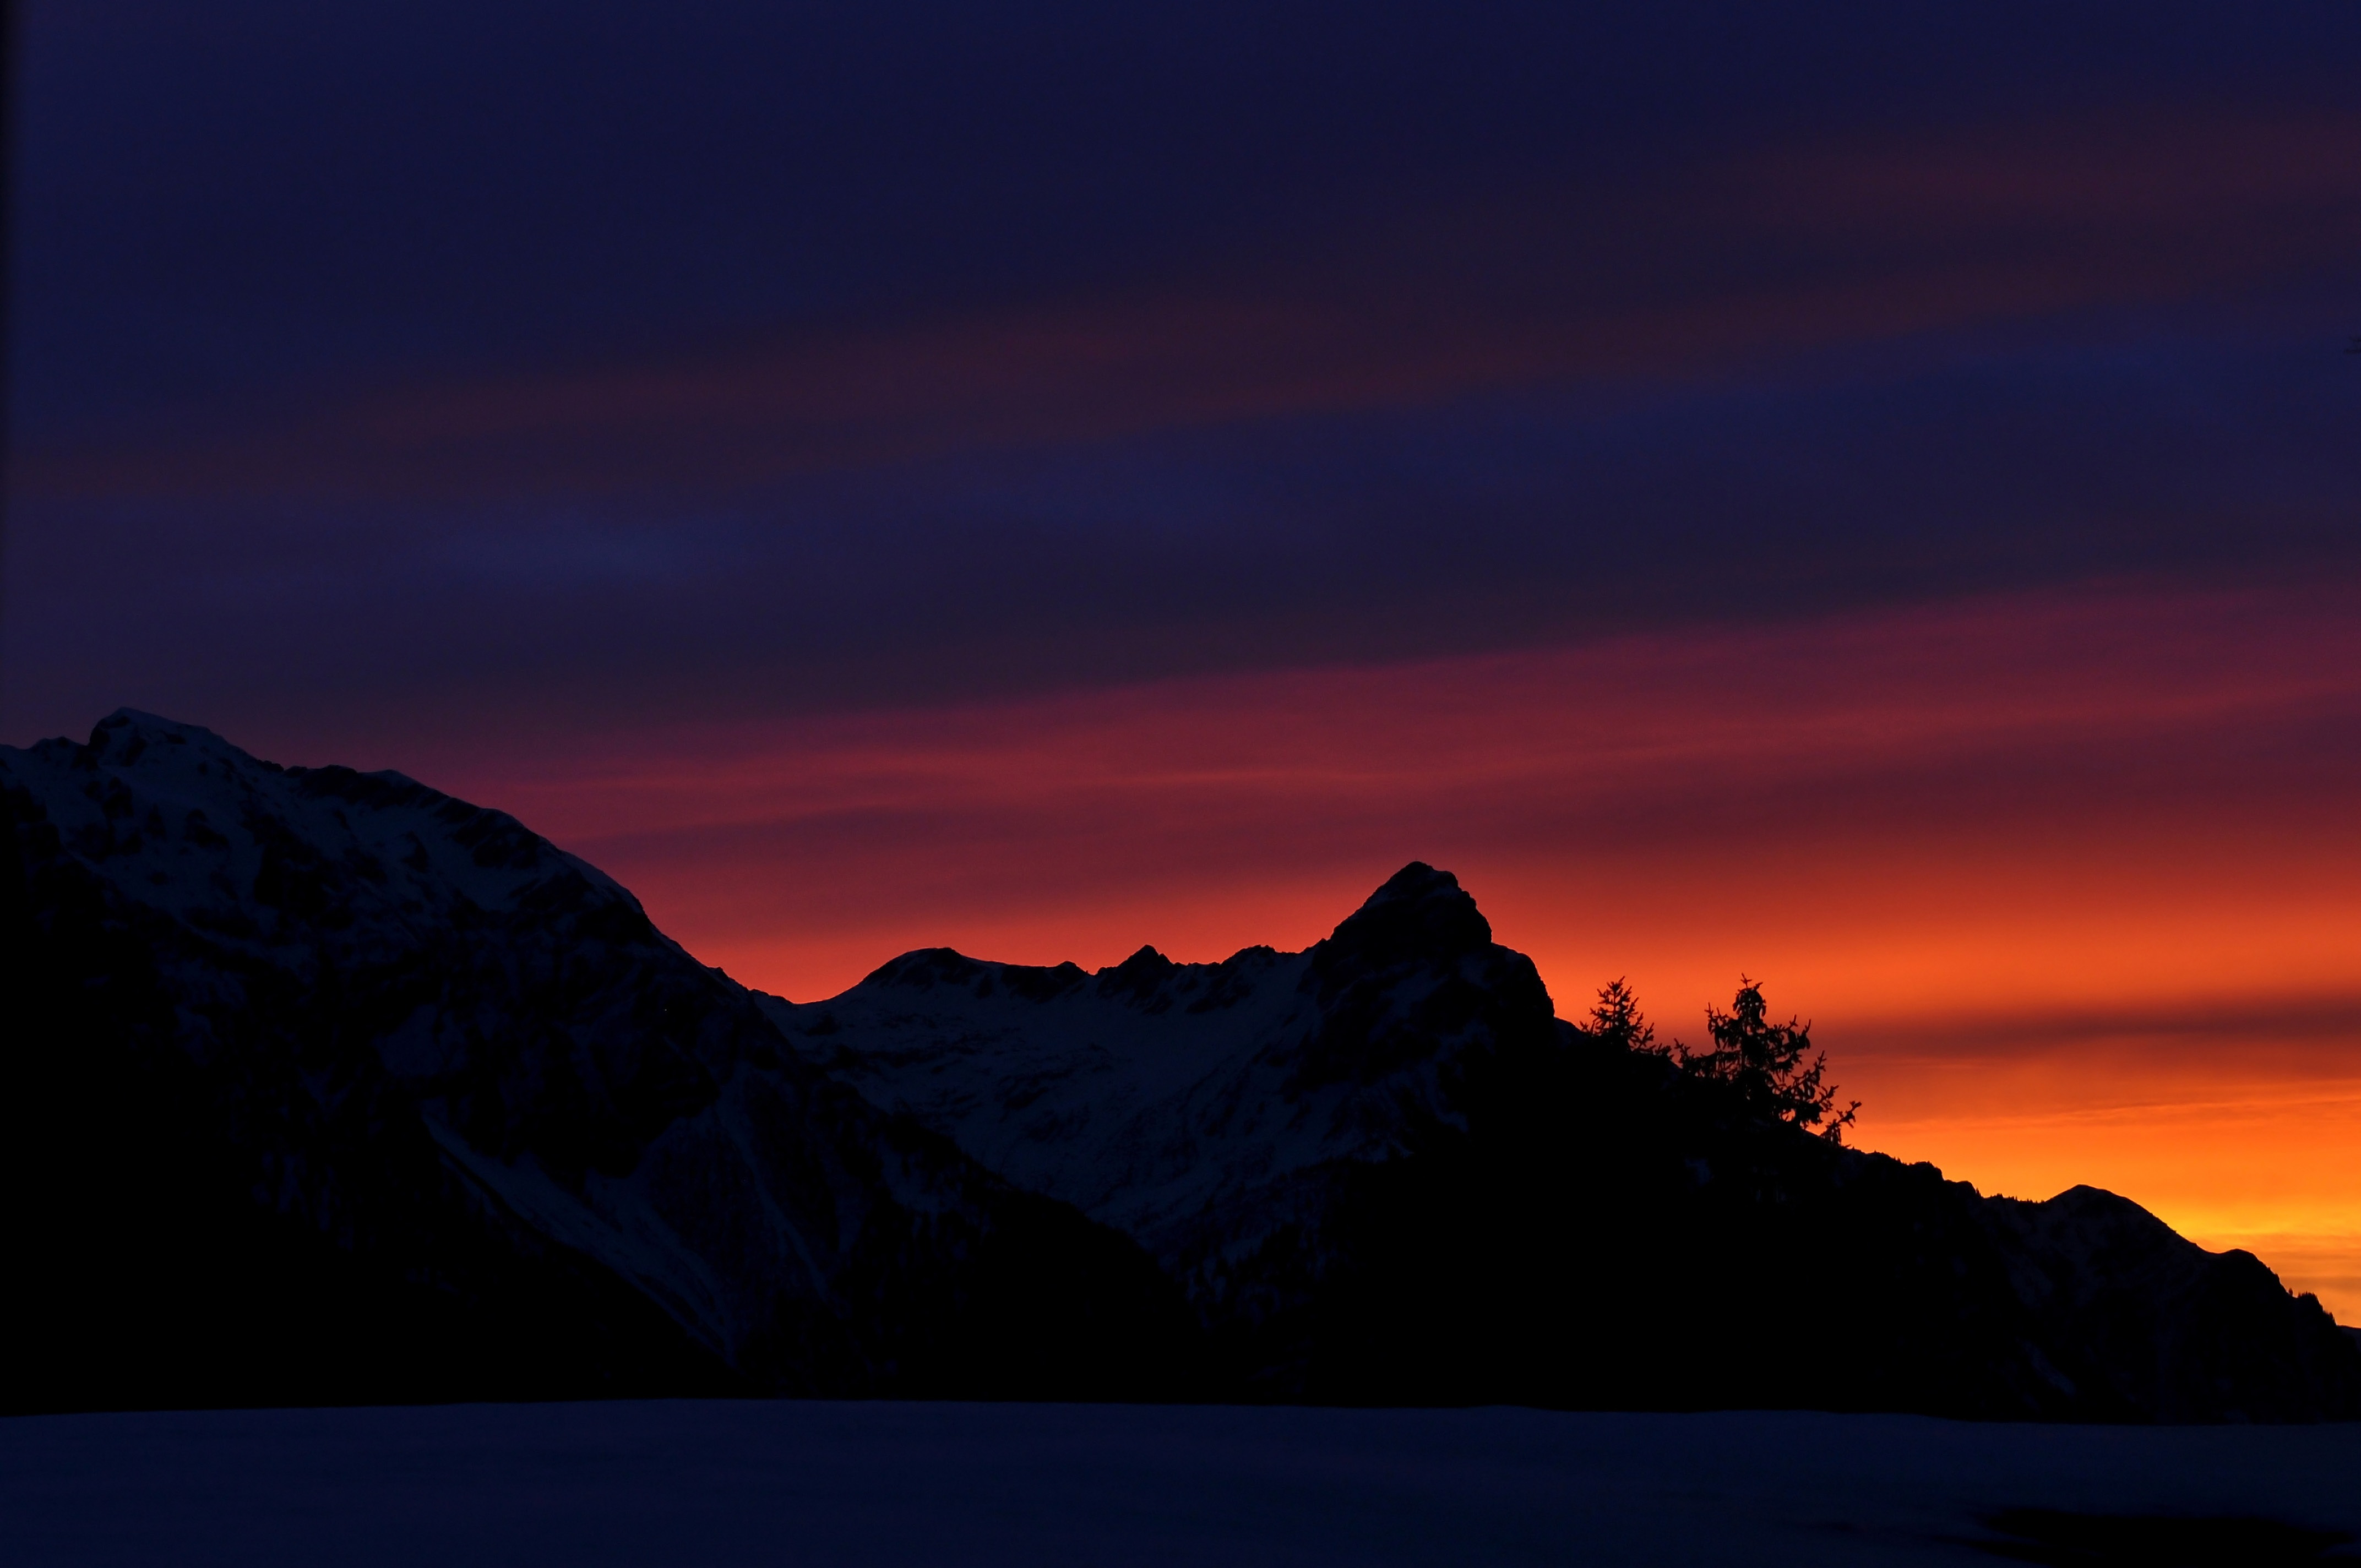
horizon, mountain, cloud, sky, sunrise, sunset, morning, dawn, atmosphere, mountain range, dusk, evening, lighting, mountains, afterglow, morgenrot, mountain peaks, mountainous landforms